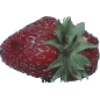
Label: strawberry_wedge